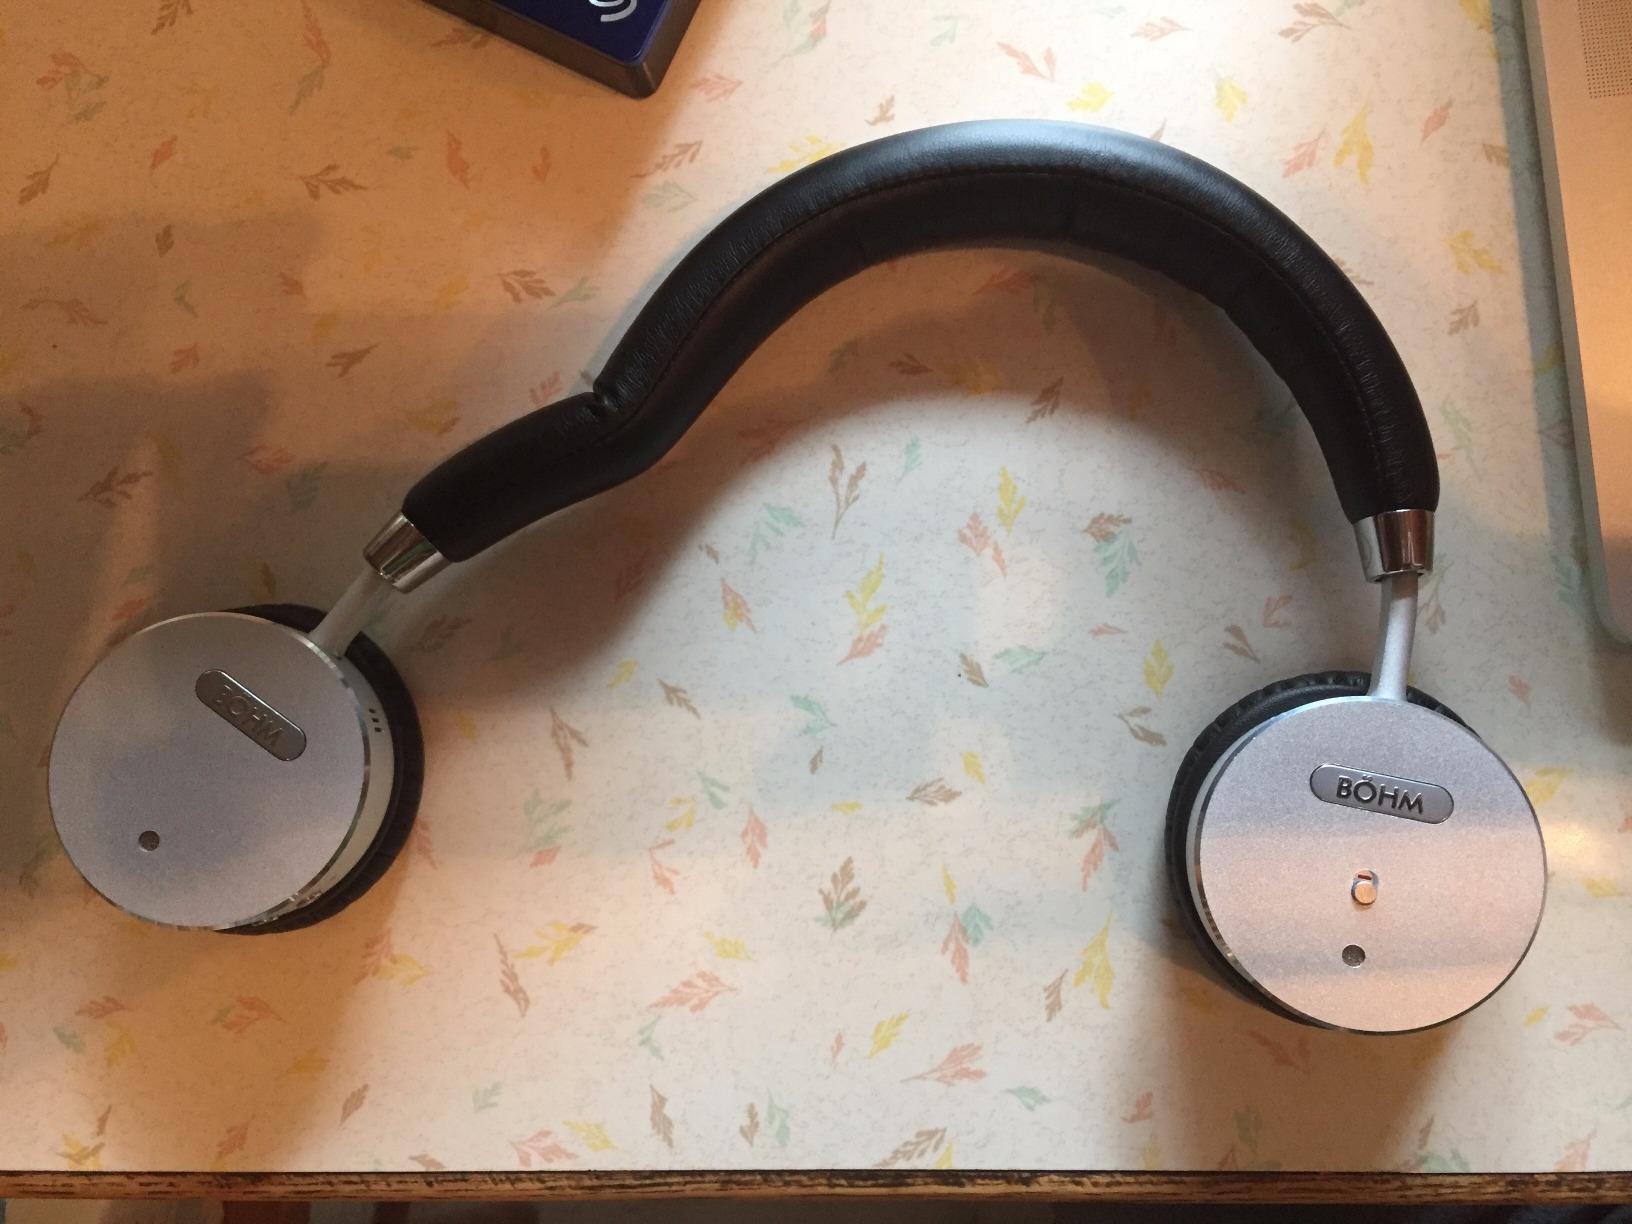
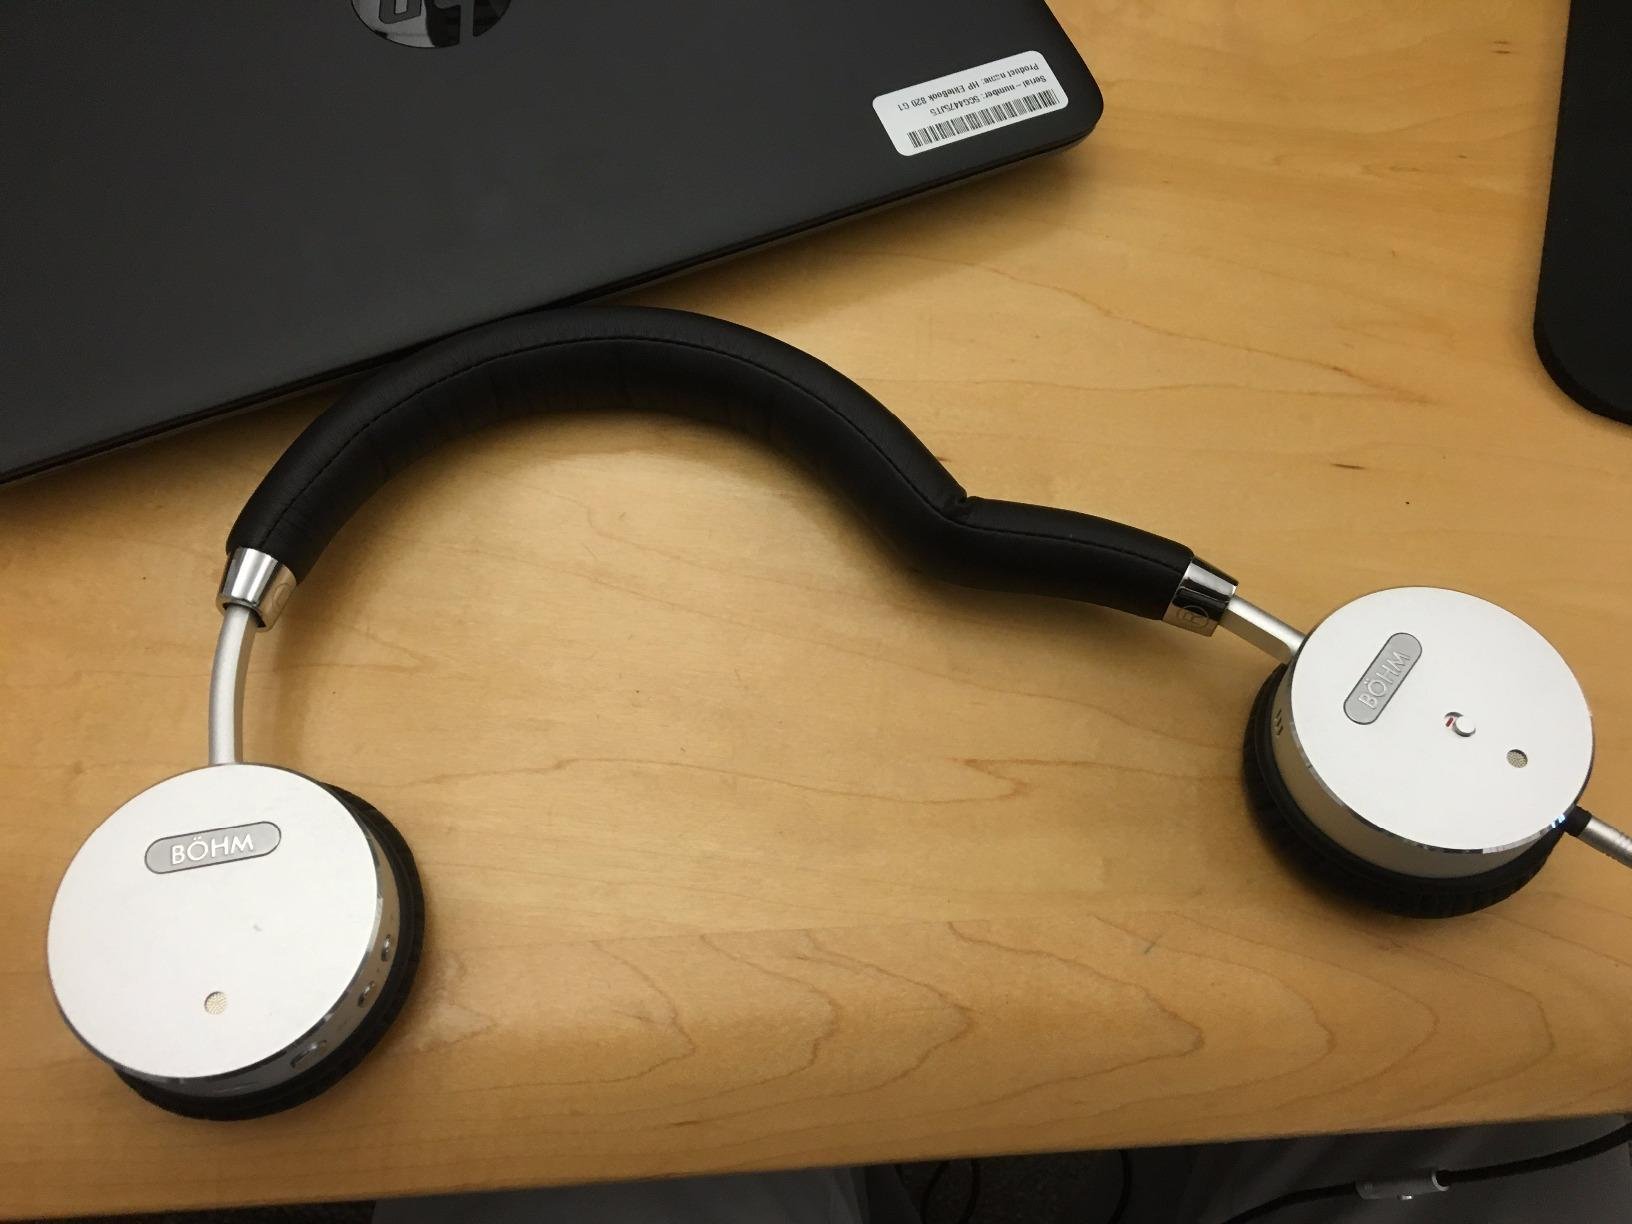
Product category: headphones
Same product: yes